Dundalk

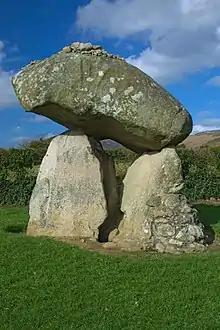
Proleek Dolmen, Ballymascanlon

Archaeological studies at Rockmarshall on the Cooley peninsula indicate that the Dundalk district was first inhabited circa 3700 BC during the Neolithic period. Pre-Christian archaeological sites in the Dundalk Municipal District include the Proleek Dolmen (a portal tomb) in Ballymascanlon, which dates to around 3000 BC, the nearby "Giant's Grave" (a wedge-shaped gallery grave), Rockmarshall Court Tomb (a court cairn), and Aghnaskeagh Cairns (a chambered cairn and portal tomb).